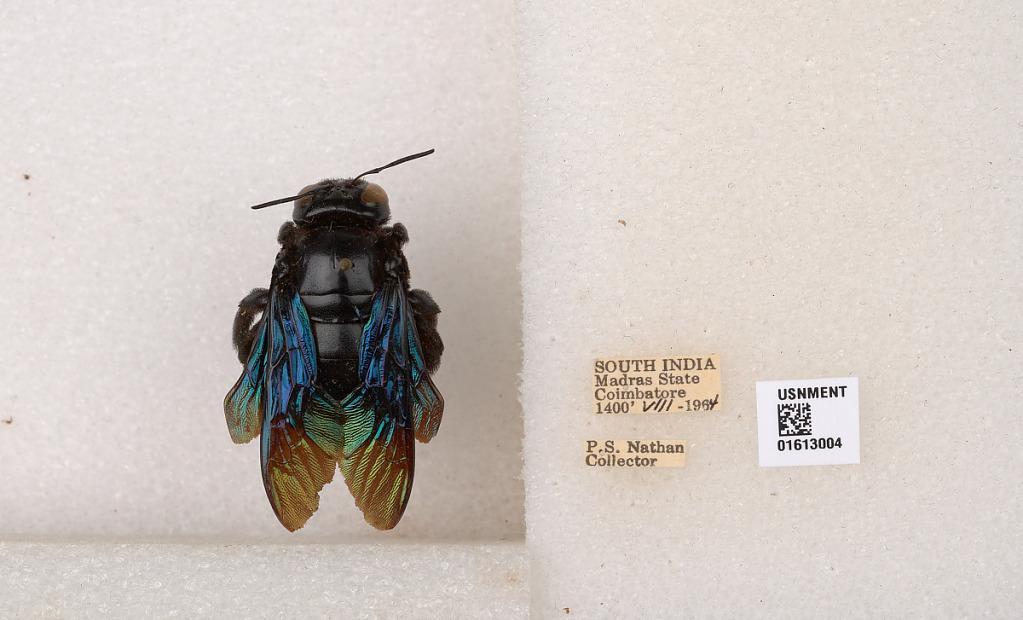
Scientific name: Xylocopa (Mesotrichia) tenuiscapa Westwood
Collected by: P. Nathan
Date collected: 1964-8-1
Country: India
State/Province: Tamil Nadu
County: Coimbatore
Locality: Coimbatore